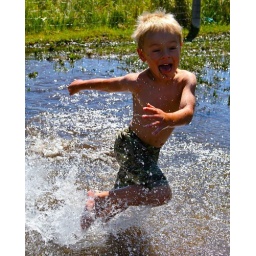
My nephew running in the water in the horse pasture.